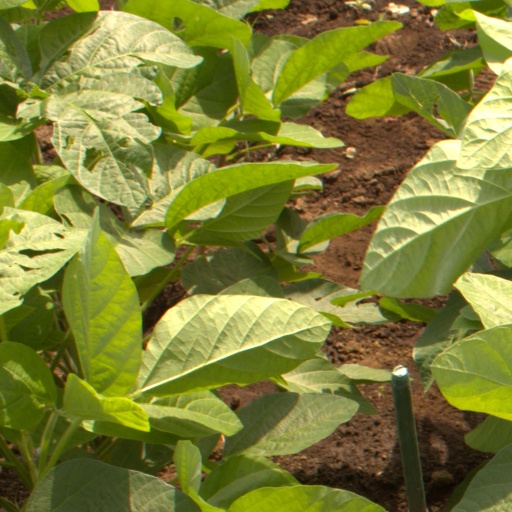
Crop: soybean